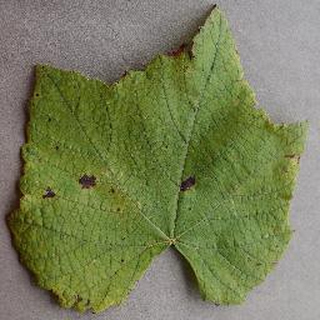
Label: grape_leaf_blight